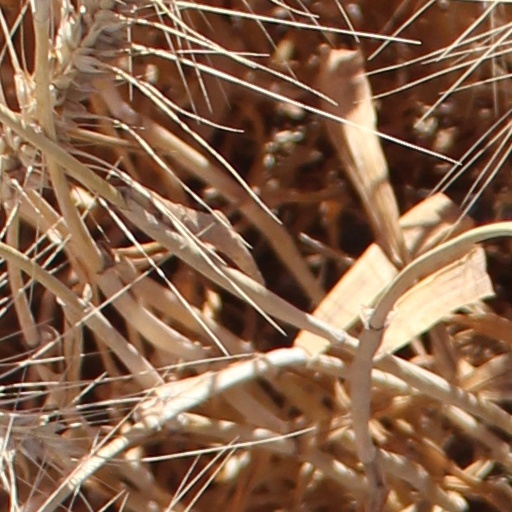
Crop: wheat